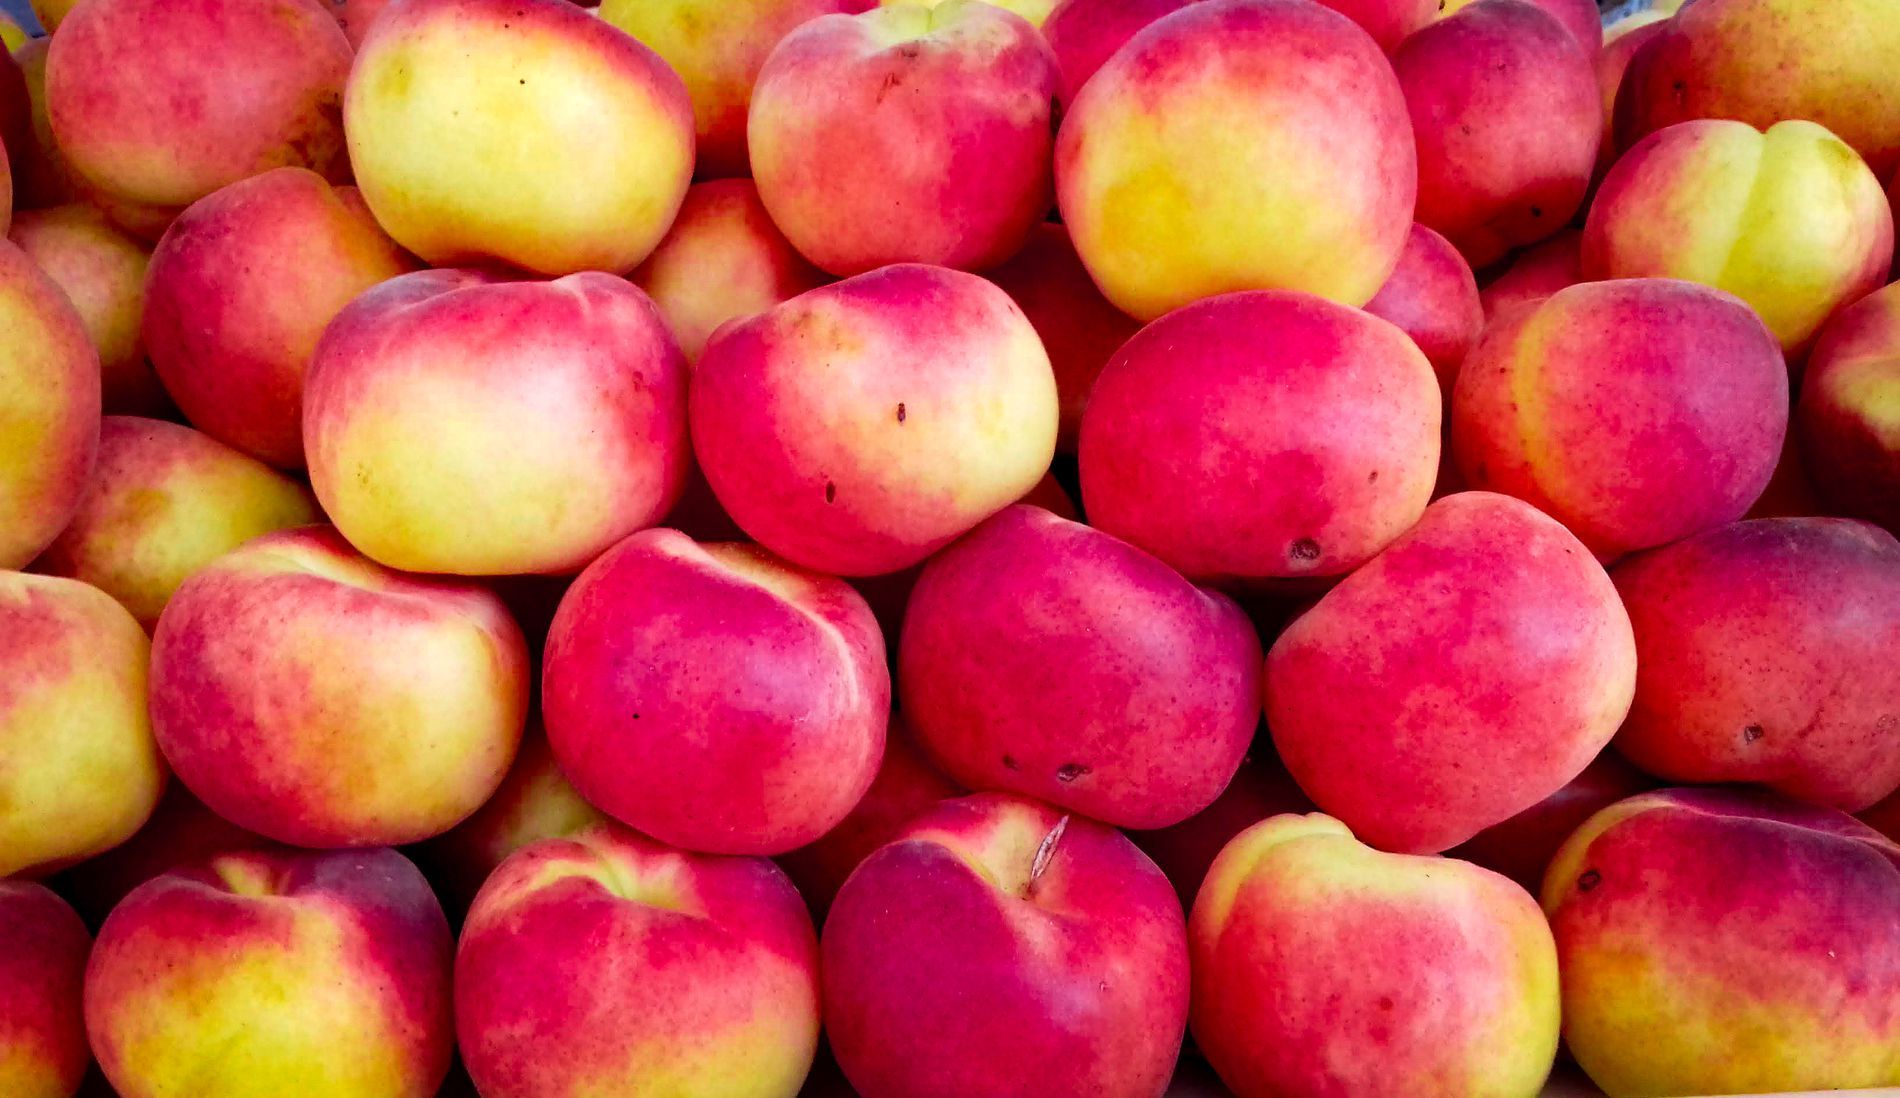
Pile of Nectarines
The image shows a pile of nectarines, some of them ripe and some of them damaged. There is a bee on one of the fruits. The picture may have been taken in the market.
A Close-up shot shows a pile of nectarines in a mix of red and yellow shades with some imperfections. This arrangement suggests they are being displayed at a market. The bright colors and smooth texture of the fruit create an attractive appearance. A bee was found on one of the fruits, indicating its quality.
Labels: Food, Fruit, Plant, Produce, Peach, Pear, Apple, apples, nectarines, background, bee
Camera: samsung SM-J320F
Aperture: F2.2
Exposure: 1/35 sec
ISO: 160
Focal length: 3.3 mm